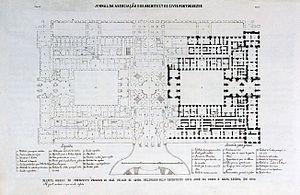
Le Palais national d'Ajuda, ou Palais de Notre-Dame d'Ajuda, est un monument national portugais, situé dans la paroisse d'Ajuda, à Lisbonne.